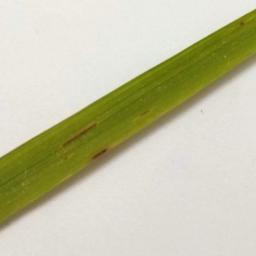
Label: Rice___Brown_Spot